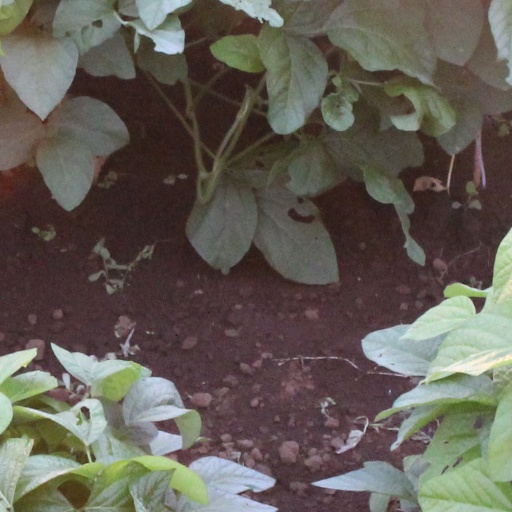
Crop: soybean